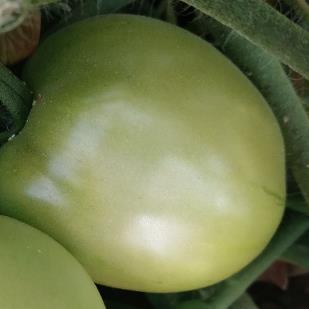
Crop: Tomato
Condition: healthy-fruit